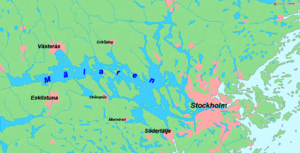
Mälaren
Mälaren ligger vest for Stockholm
Mälaren er Sveriges tredjestørste sø, kun overgået af Vänern og Vättern.